Mass in B minor

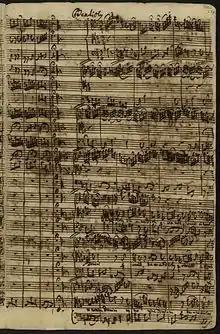
Autograph score of the "Benedictus", aria for tenor and obbligato flute

As of 2022, 354 recordings are listed on the Bach Cantatas Website, beginning with the first recording by a symphony orchestra and choir to match, conducted by Albert Coates. Beginning in the late 1960s, historically informed performances paved the way for recordings with smaller groups, boys choirs and ensembles playing "period instruments", and eventually to recordings using the one-voice-on-a-vocal-part scoring first argued for by Joshua Rifkin in 1982.